Maltby, South Yorkshire

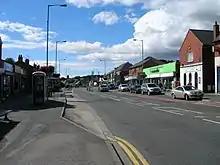
High Street

Maltby has historically been connected with the peerage title of Earl of Scarbrough. Sandbeck Park in Maltby has been the family seat of the Earl of Scarbrough since 1752. The title of Earl of Scarbrough is synonymous with the Lumley family, who have held the title since its creation. The present holder of the title is Richard Lumley.